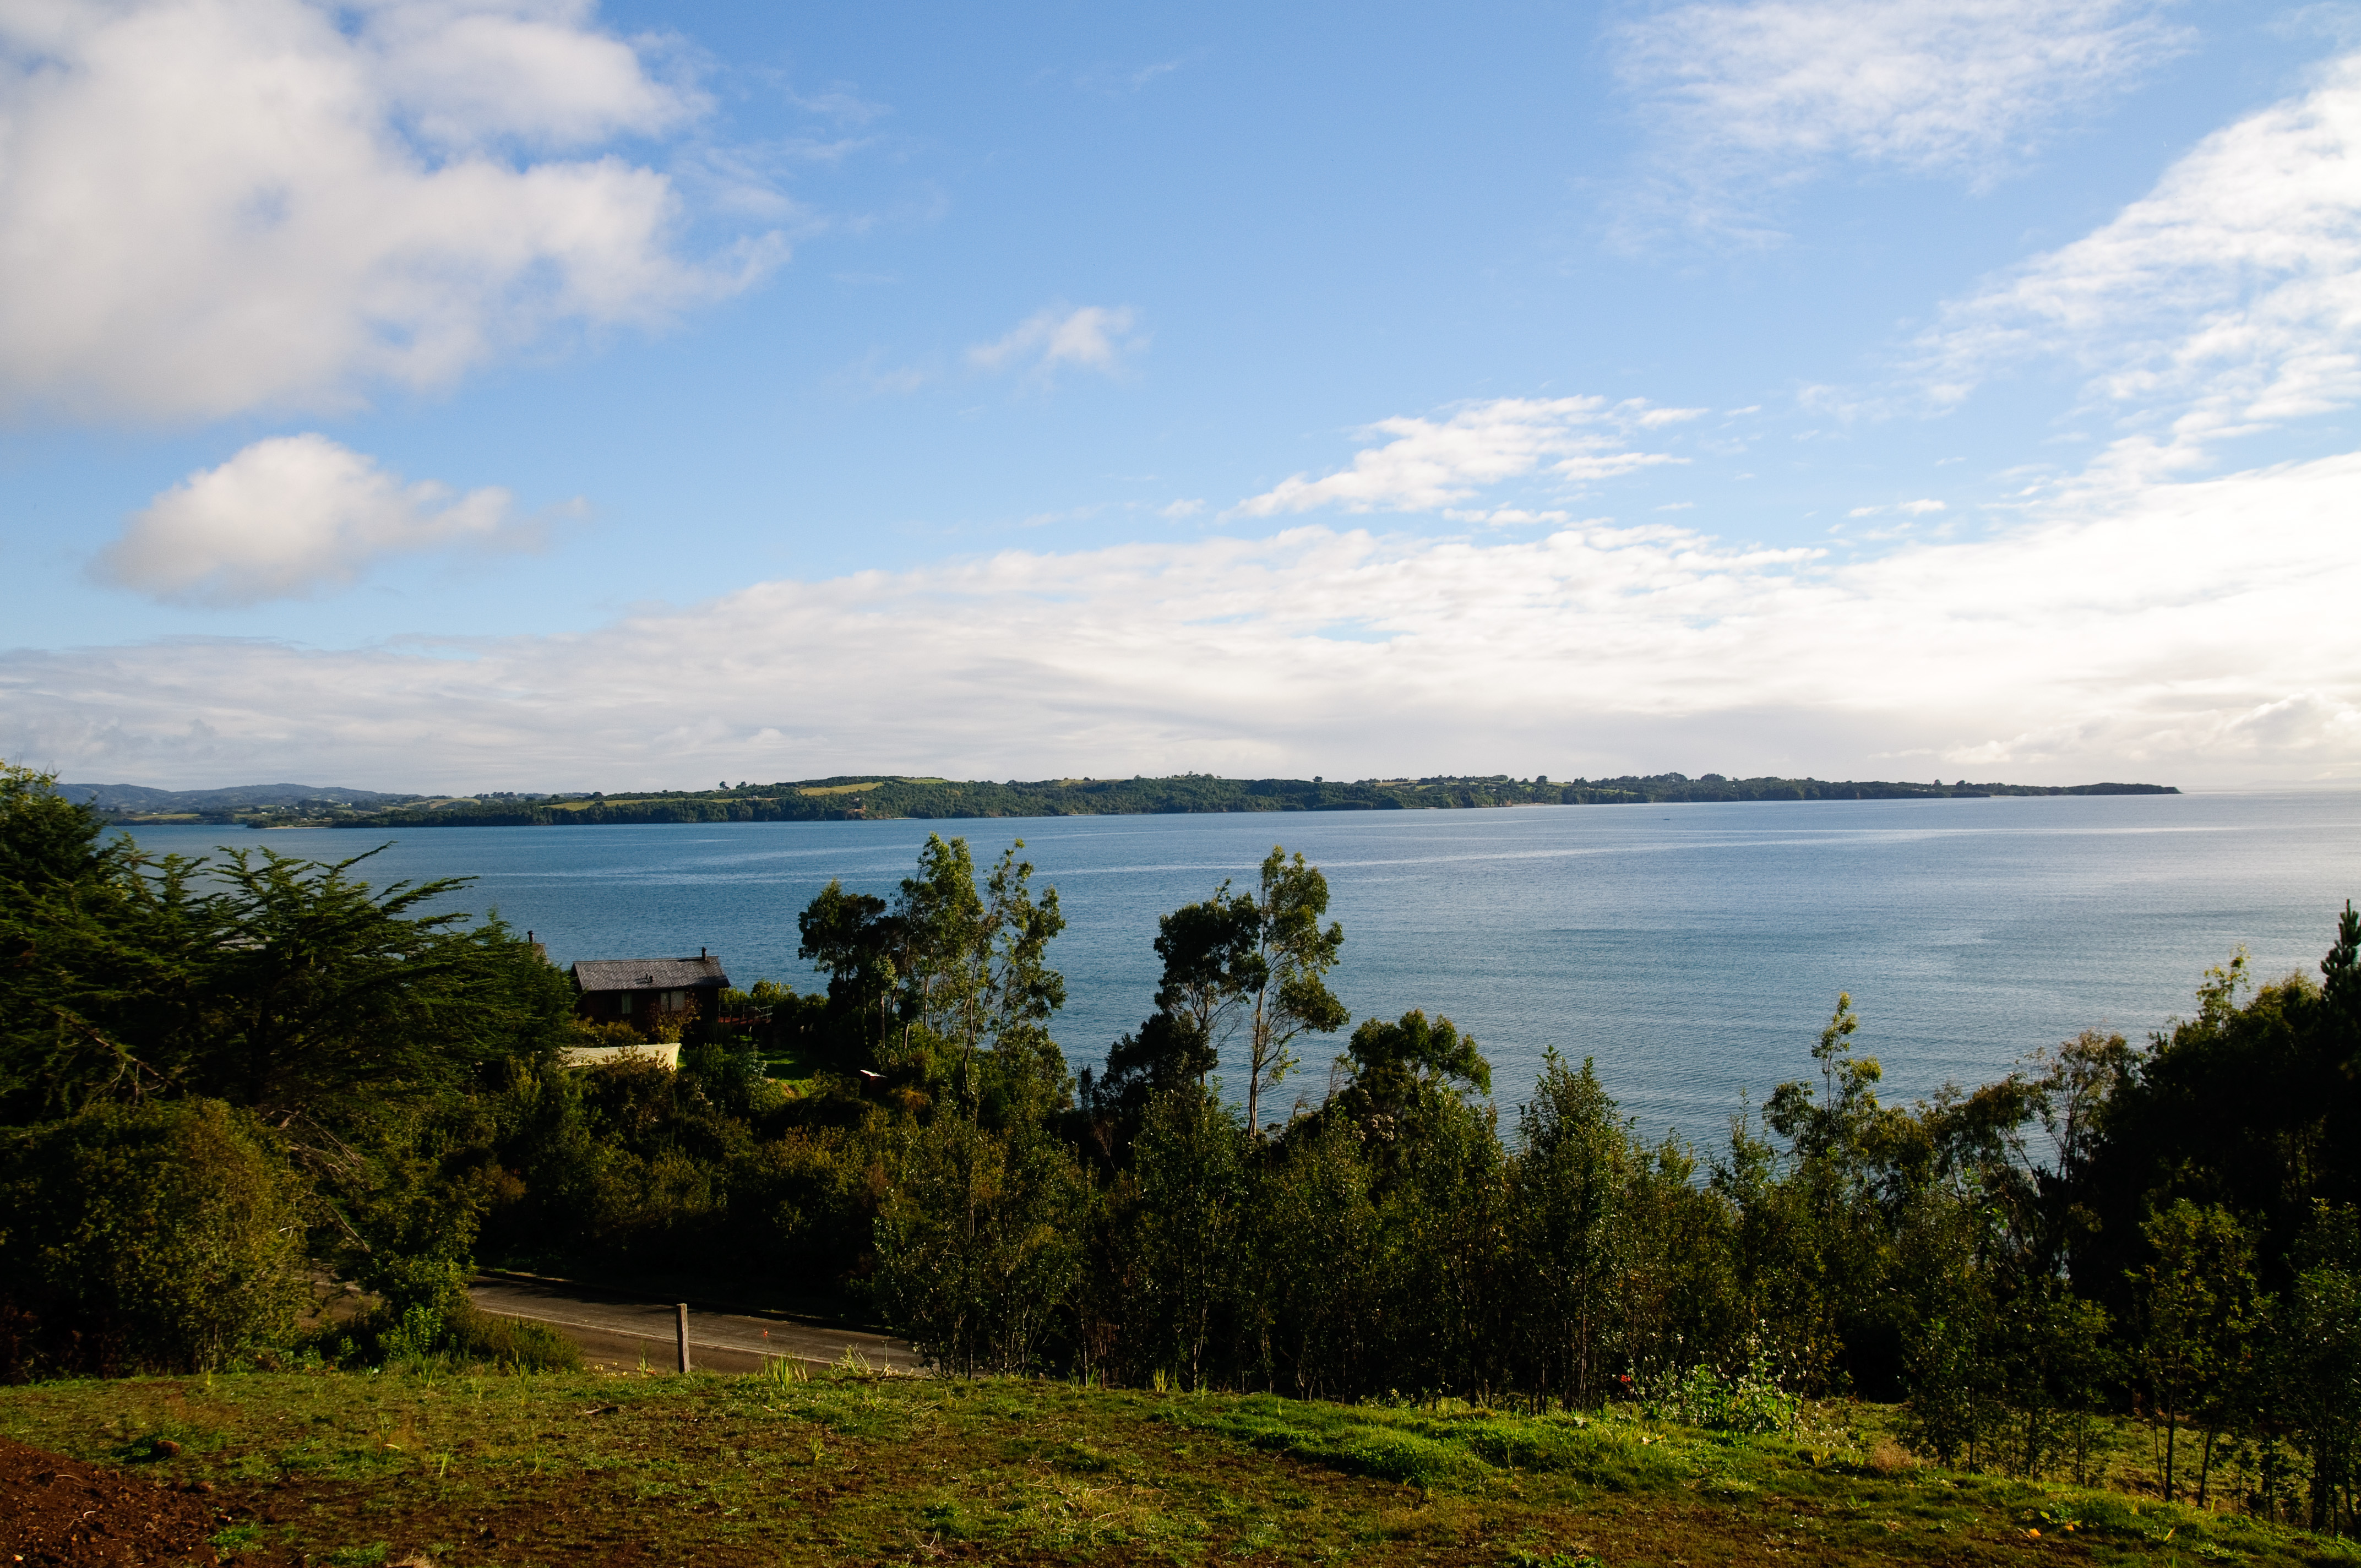
landscape, sea, coast, tree, nature, ocean, horizon, mountain, cloud, sky, hill, shore, lake, reflection, bay, reservoir, nikon, chile, body of water, loch, d300, chiloe, rural area